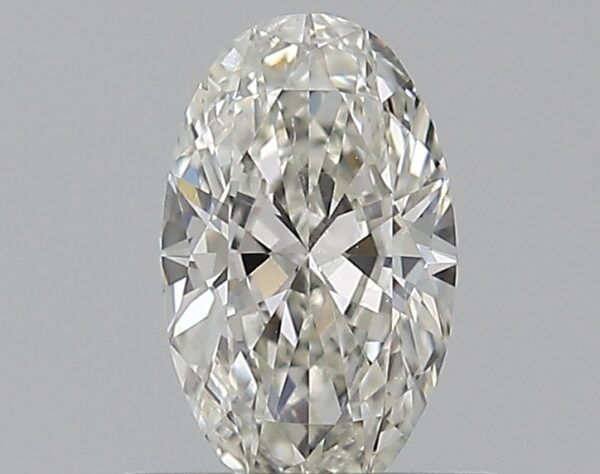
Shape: oval
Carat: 0.5
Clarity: SI1
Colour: I
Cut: EX
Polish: EX
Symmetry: VG
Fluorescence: N
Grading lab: GIA
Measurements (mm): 6.92 x 4.22 x 2.52